Amaayakuraalu

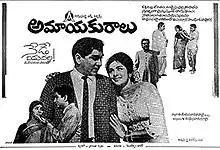
Theatrical release poster

Amayakuralu is a 1971 Indian Telugu-language drama film, produced by D. Madhusudhana Rao under Annapurna Pictures and directed by V. Madhusudhana Rao. It stars Akkineni Nageswara Rao, Kanchana, Sharada and music composed by S. Rajeswara Rao. The film won the Nandi Award for Third Best Feature Film.